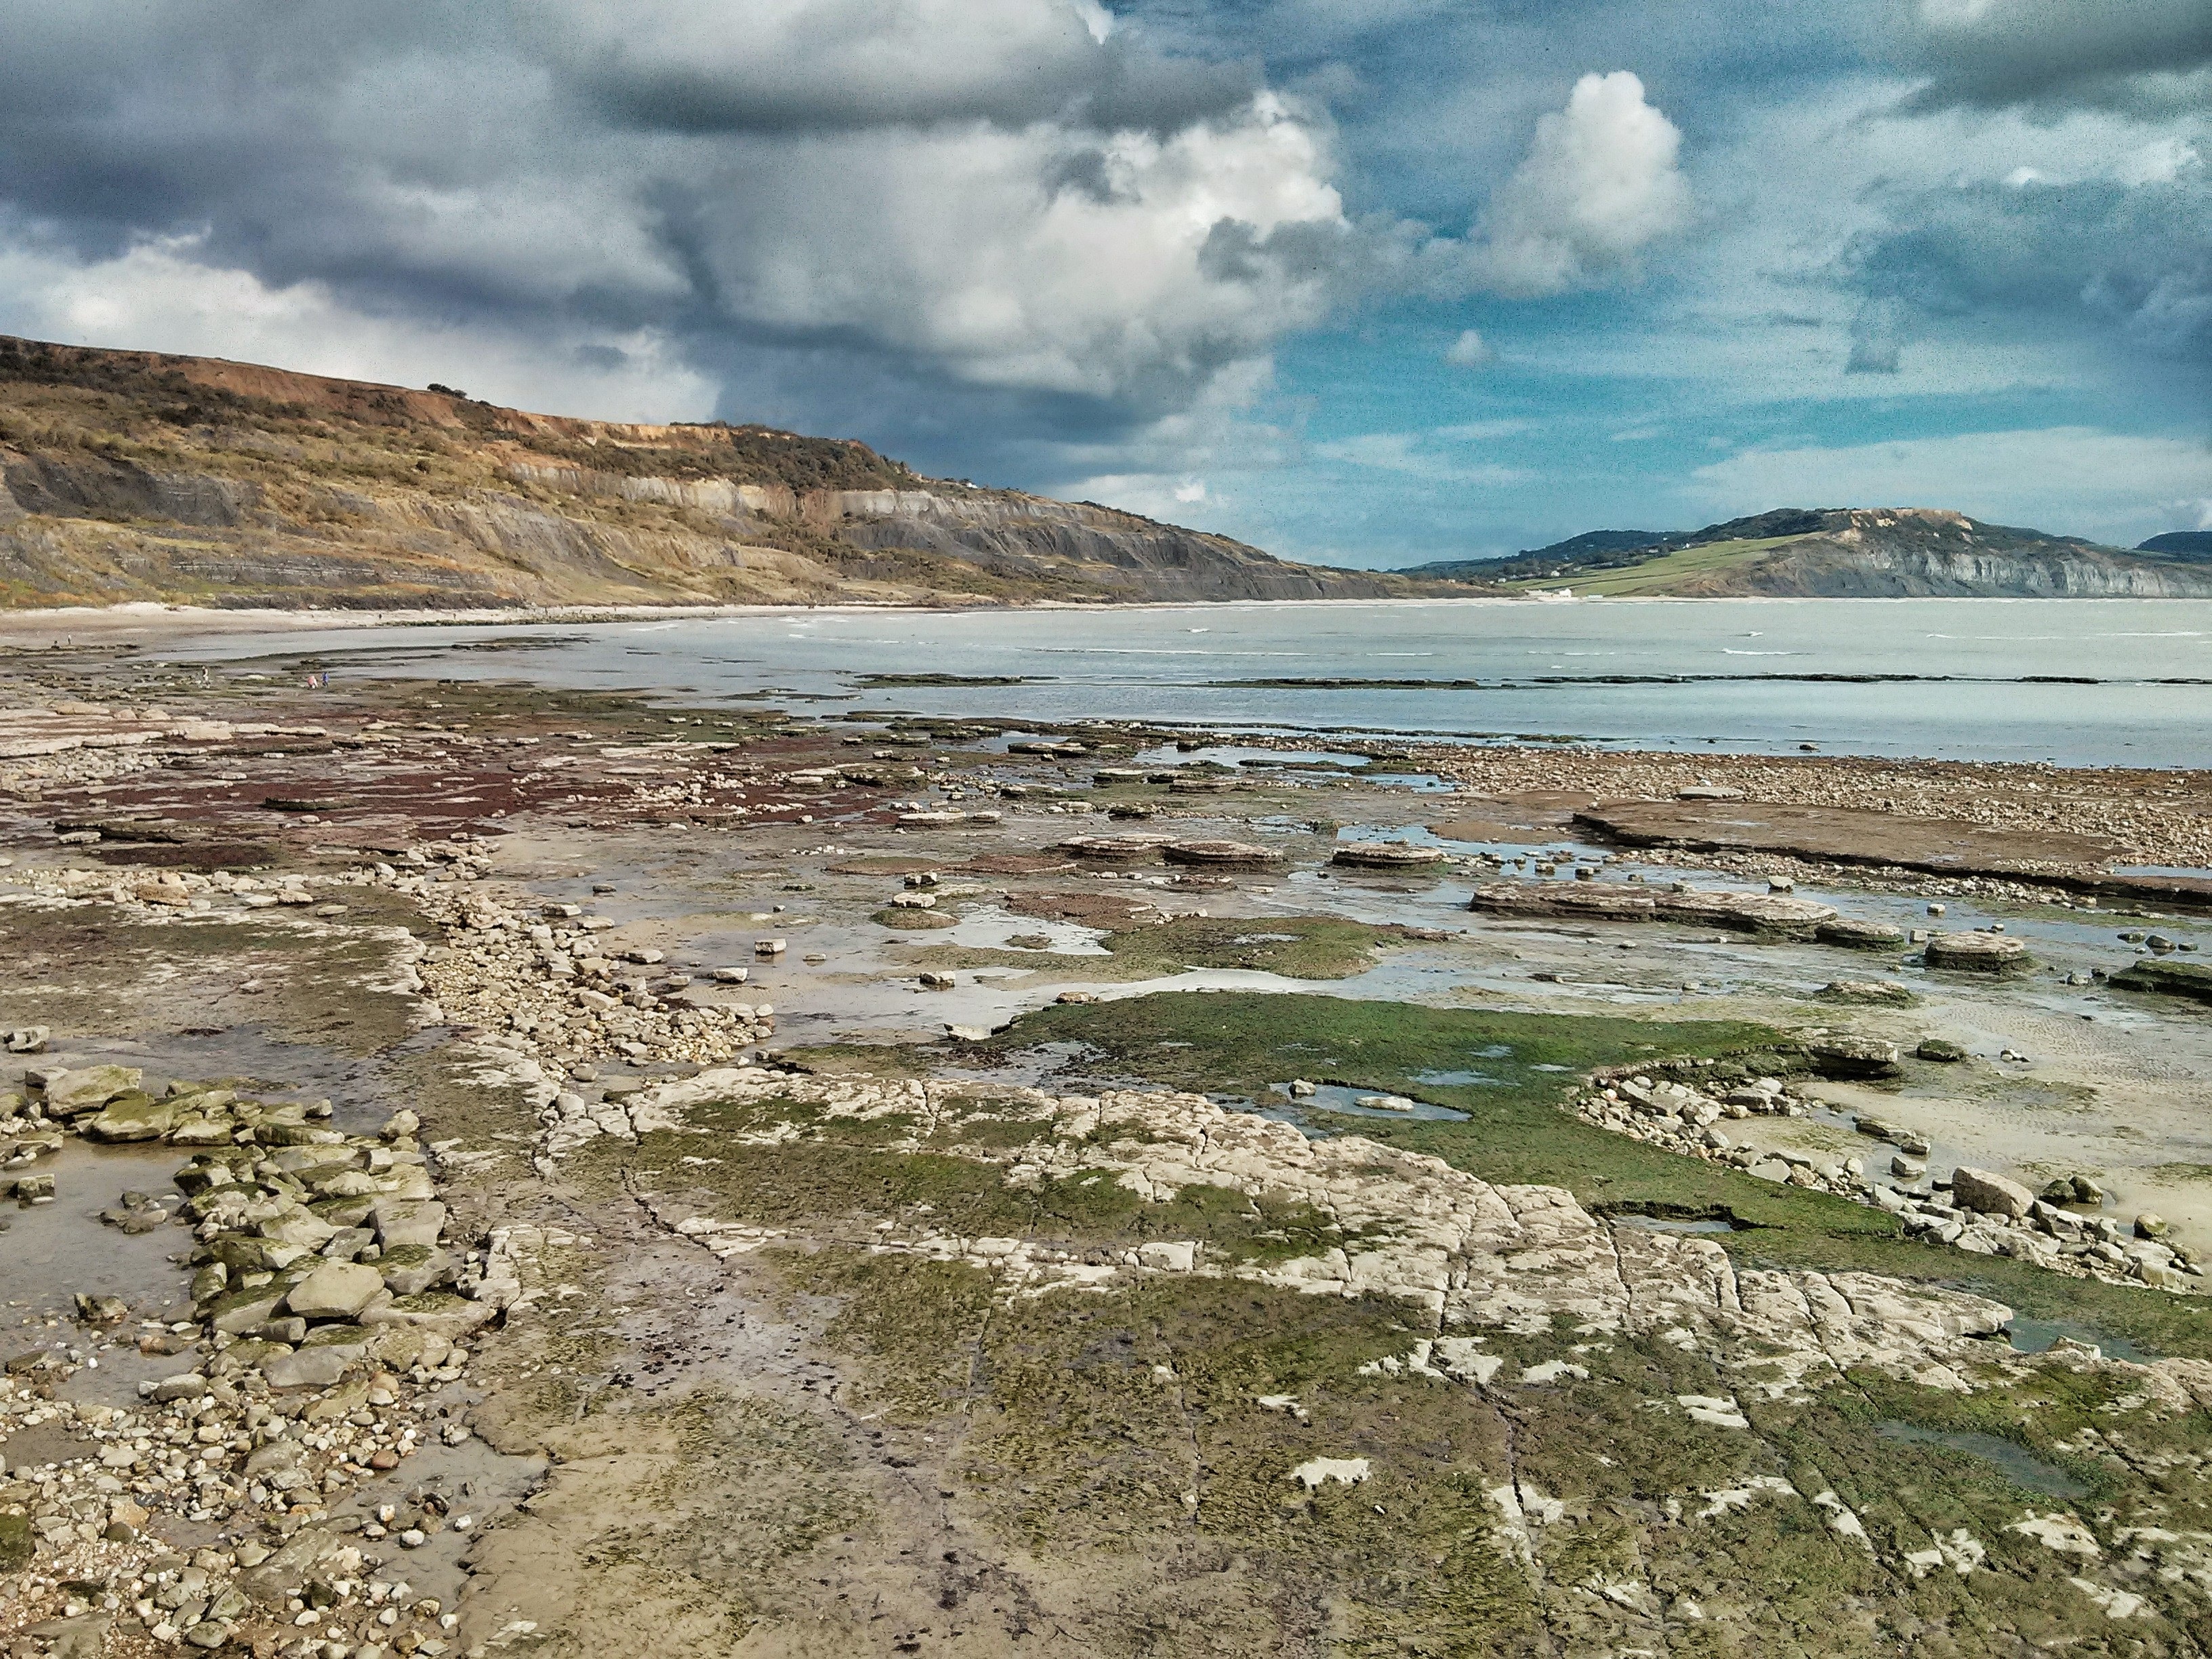
beach, landscape, sea, coast, water, rock, ocean, wilderness, mountain, cloud, shore, wave, lake, coastal, bay, terrain, england, geology, cliffs, badlands, wetland, plateau, english, heritage, fossil, loch, tundra, jurassic, landform, regis, lyme, mudflat, lyme regis, geographical feature